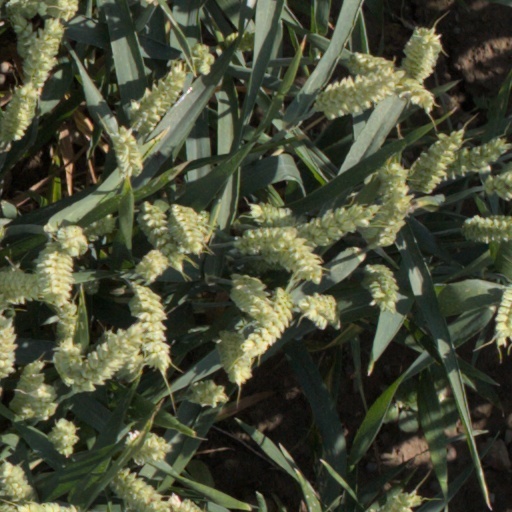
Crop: wheat